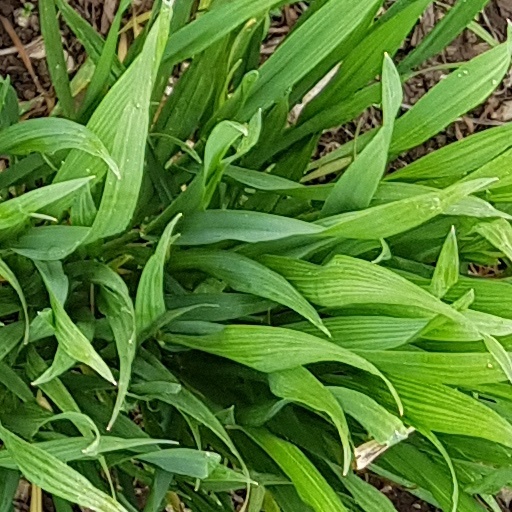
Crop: wheat